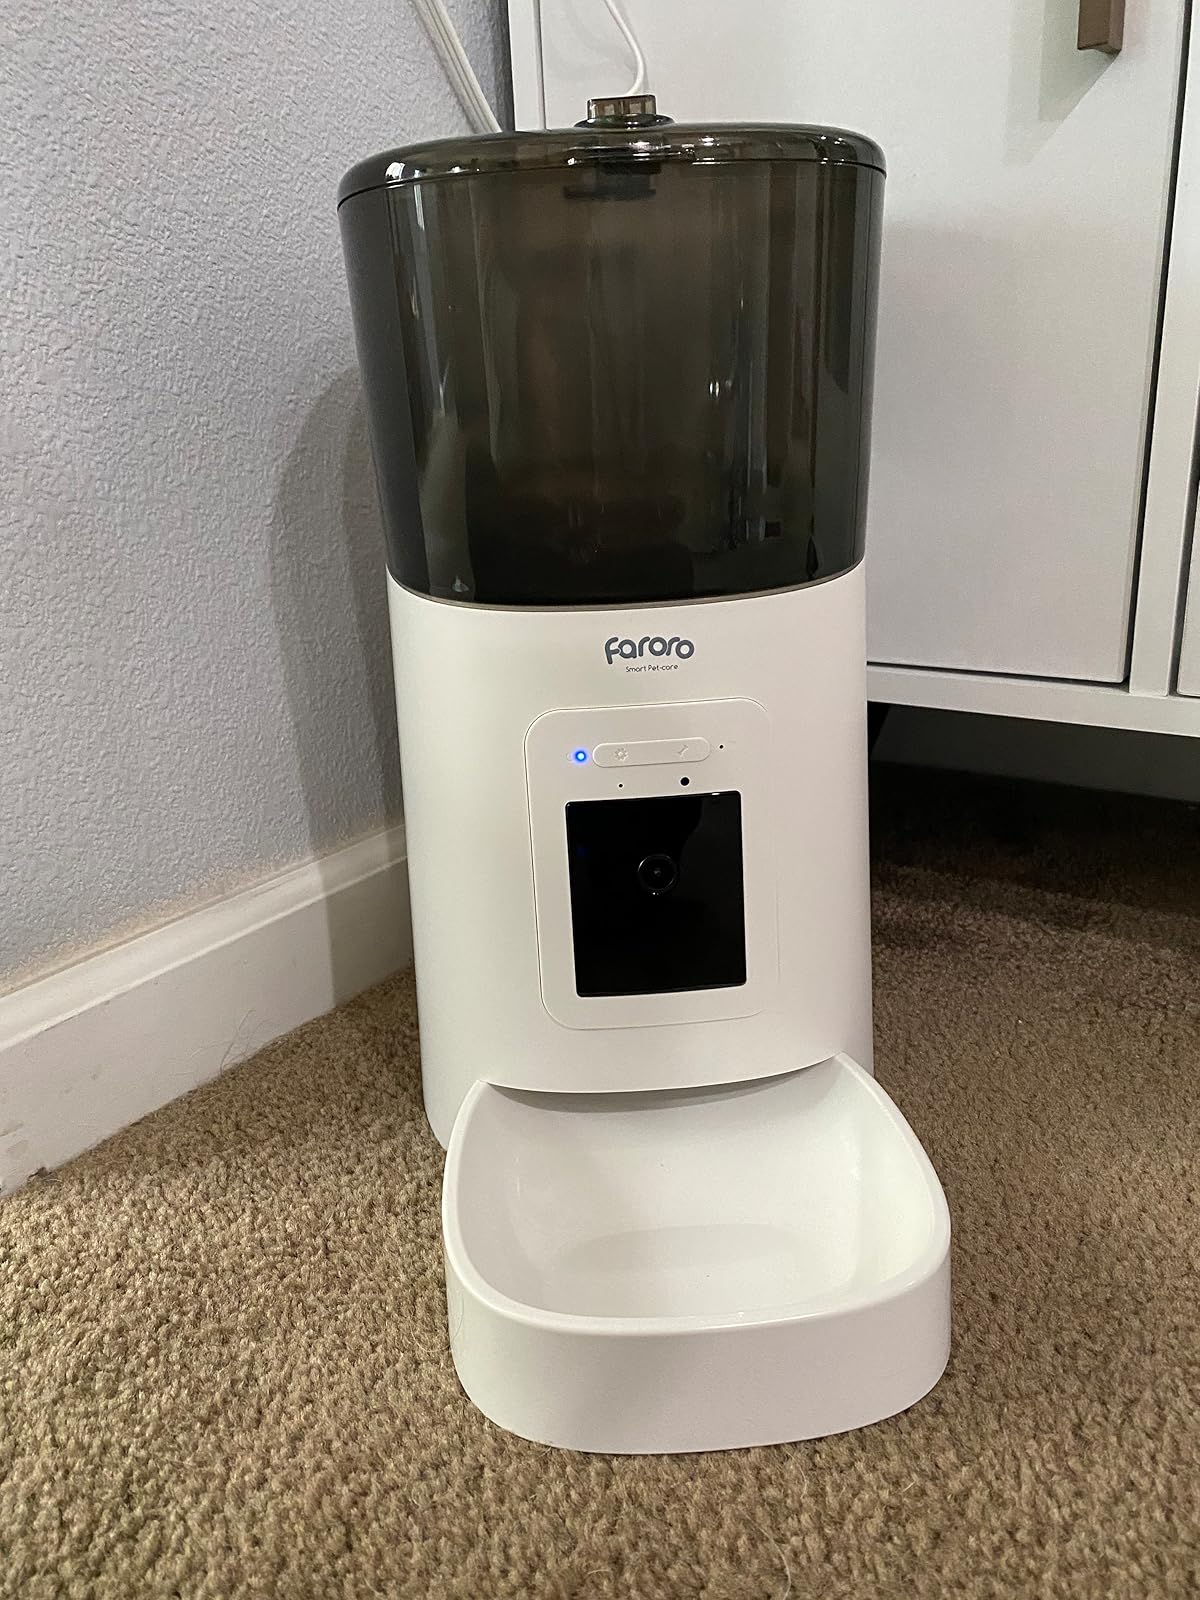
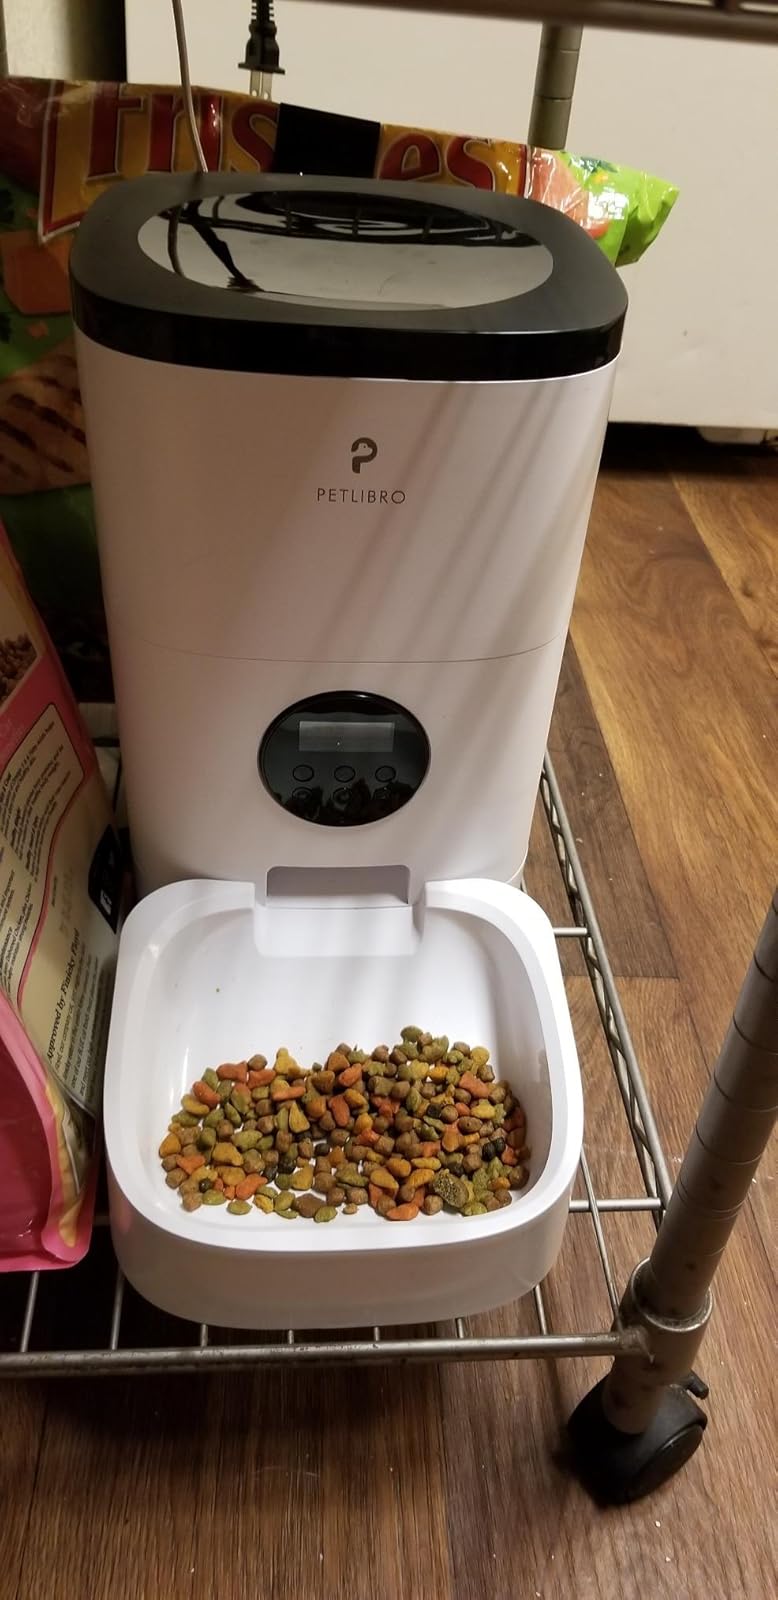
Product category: items_feeder
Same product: no